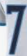
Number: 7